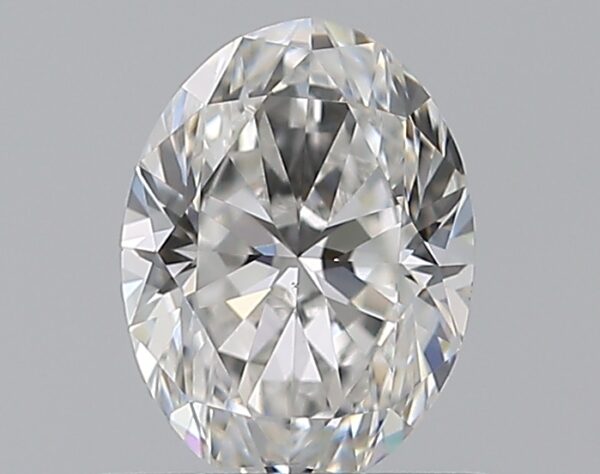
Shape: oval
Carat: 0.55
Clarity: VS1
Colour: F
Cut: EX
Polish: EX
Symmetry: VG
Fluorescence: N
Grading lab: GIA
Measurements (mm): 6.16 x 4.56 x 2.92